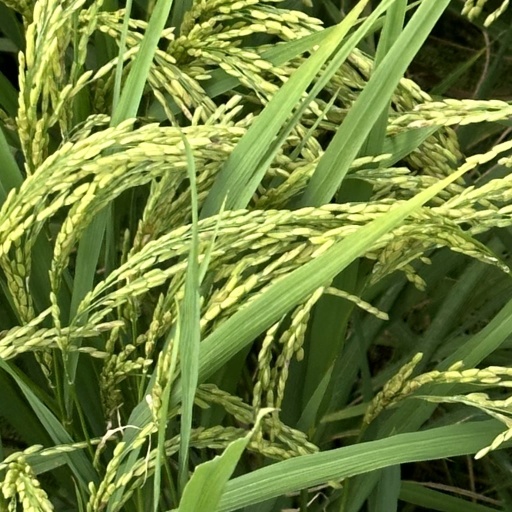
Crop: rice